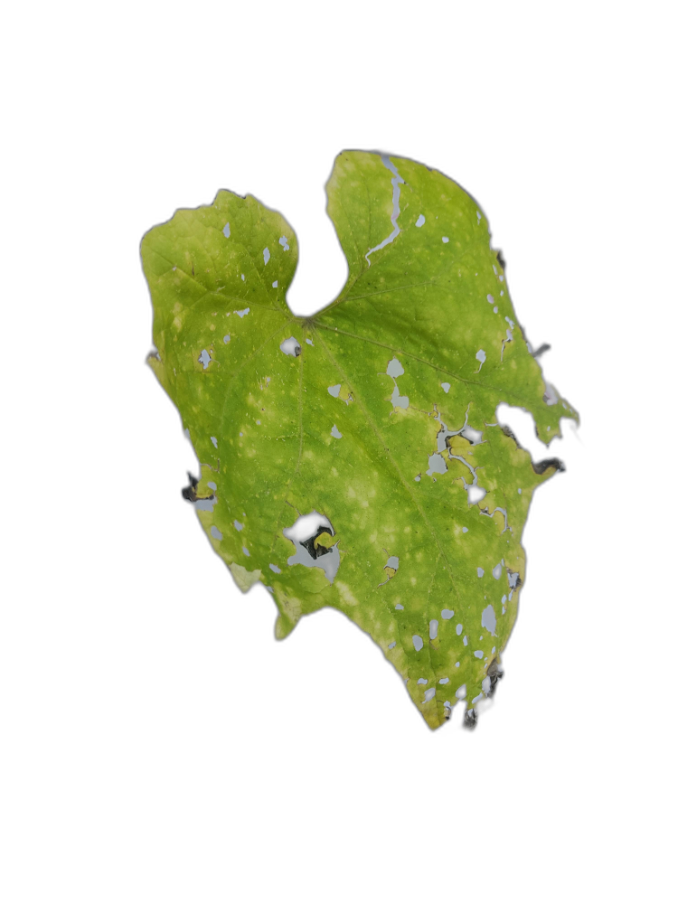
Crop: Zucchini
Label: Anthracnose